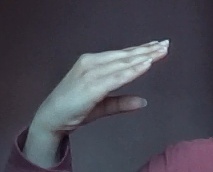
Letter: jeem